To Your Eternity season 1

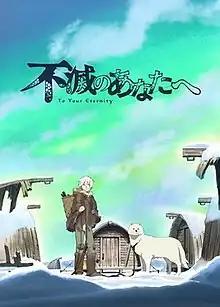
Key visual of the season

The first season of the anime television series "To Your Eternity" was announced by Kodansha on January 8, 2020. The series is animated by Brain's Base and directed by Masahiko Murata, with Shinzō Fujita handling series composition, and Koji Yabuno designing the characters, and Ryo Kawasaki composing the series' music. The plot follows an immortal creature, Fushi, who wanders the Earth after interacting with humans and developing his own will and consciousness in the process.